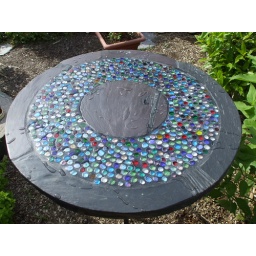
79 cm dia x 70 cm h garden table in slate and glass on traditionally forged, and galvanized, steel.